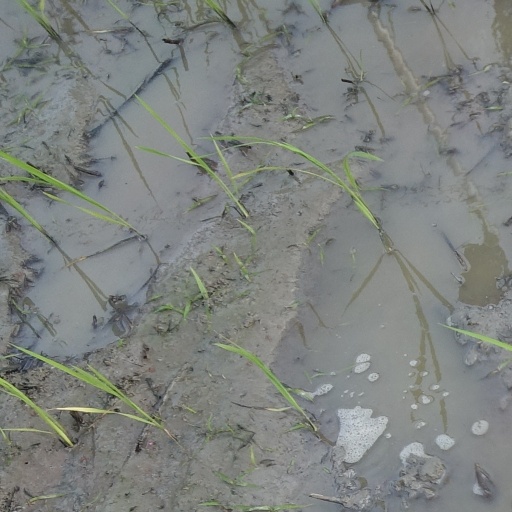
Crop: rice